Pichenotte

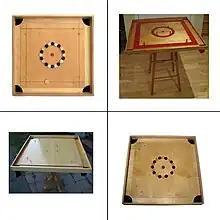
Canadian–American pitchnut boards

The name "pitchnut" is an anglicization of "pichenotte", and this game is sometimes referred to as "pichenotte".